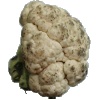
Label: cauliflower